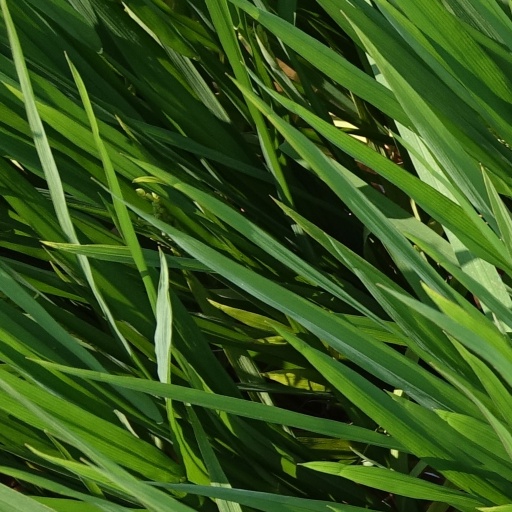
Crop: rice